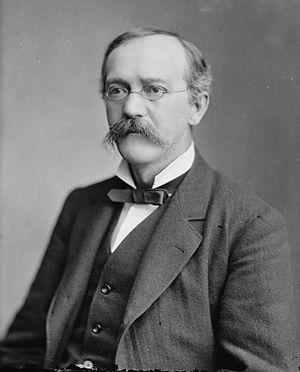
La pièce de 1 dollar commercial américain est une pièce de monnaie en dollars frappée par la Monnaie des États-Unis pour concurrencer d'autres pièces de monnaie commerciales en argent qui étaient déjà populaires en Asie de l'Est. L'idée naît dans les années 1860, lorsque le prix de l'argent commence à baisser en raison de l'augmentation des exploitations minières dans l'ouest des États-Unis. Un projet de loi prévoyant en partie l'émission du dollar commercial est présenté au Congrès, où il est approuvé et plus tard promulgué sous le nom de Coinage Act of 1873. Cette loi donne également cours légal aux dollars commerciaux, jusqu'à cinq dollars, sur le territoire des États-Unis. Un certain nombre de dessins sont envisagés, et un avers, ainsi qu'un revers, créés par William Barber sont sélectionnés.
John Jay Knox Jr, né le 19 mars 1828 et mort le 9 février 1892 était un financier américain et un fonctionnaire du gouvernement. On se souvient surtout de lui comme l'un des principaux auteurs du Coinage Act de 1873, qui a mis fin à l'utilisation du dollar en argent.